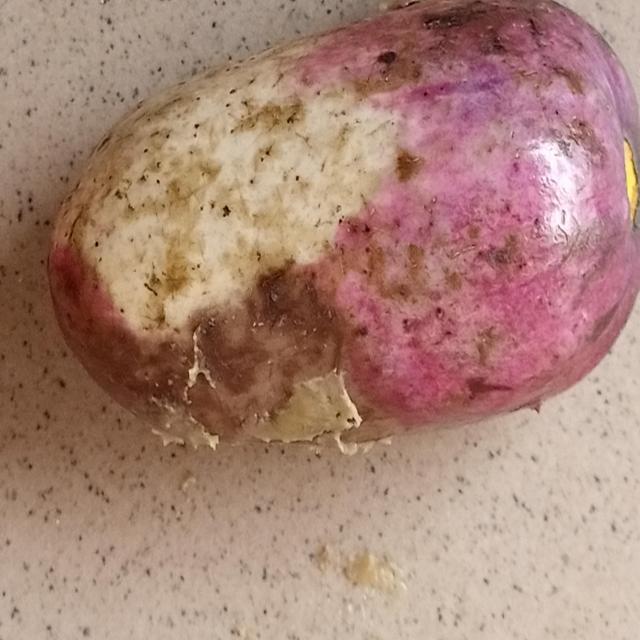
Plum grade: rotten